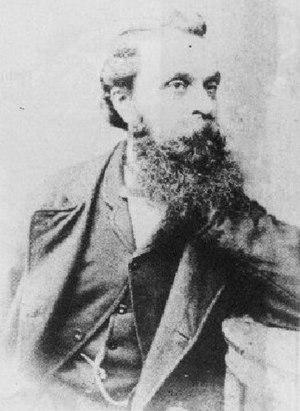
La Normandie possède une langue propre dérivée, comme le français, de la langue d'oïl, le normand qui est encore utilisé à l’heure actuelle, notamment dans le Bessin, le Cotentin, les îles Anglo-Normandes ou encore le Pays de Caux.